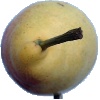
Label: Pear 2